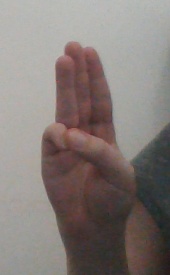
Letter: thaa